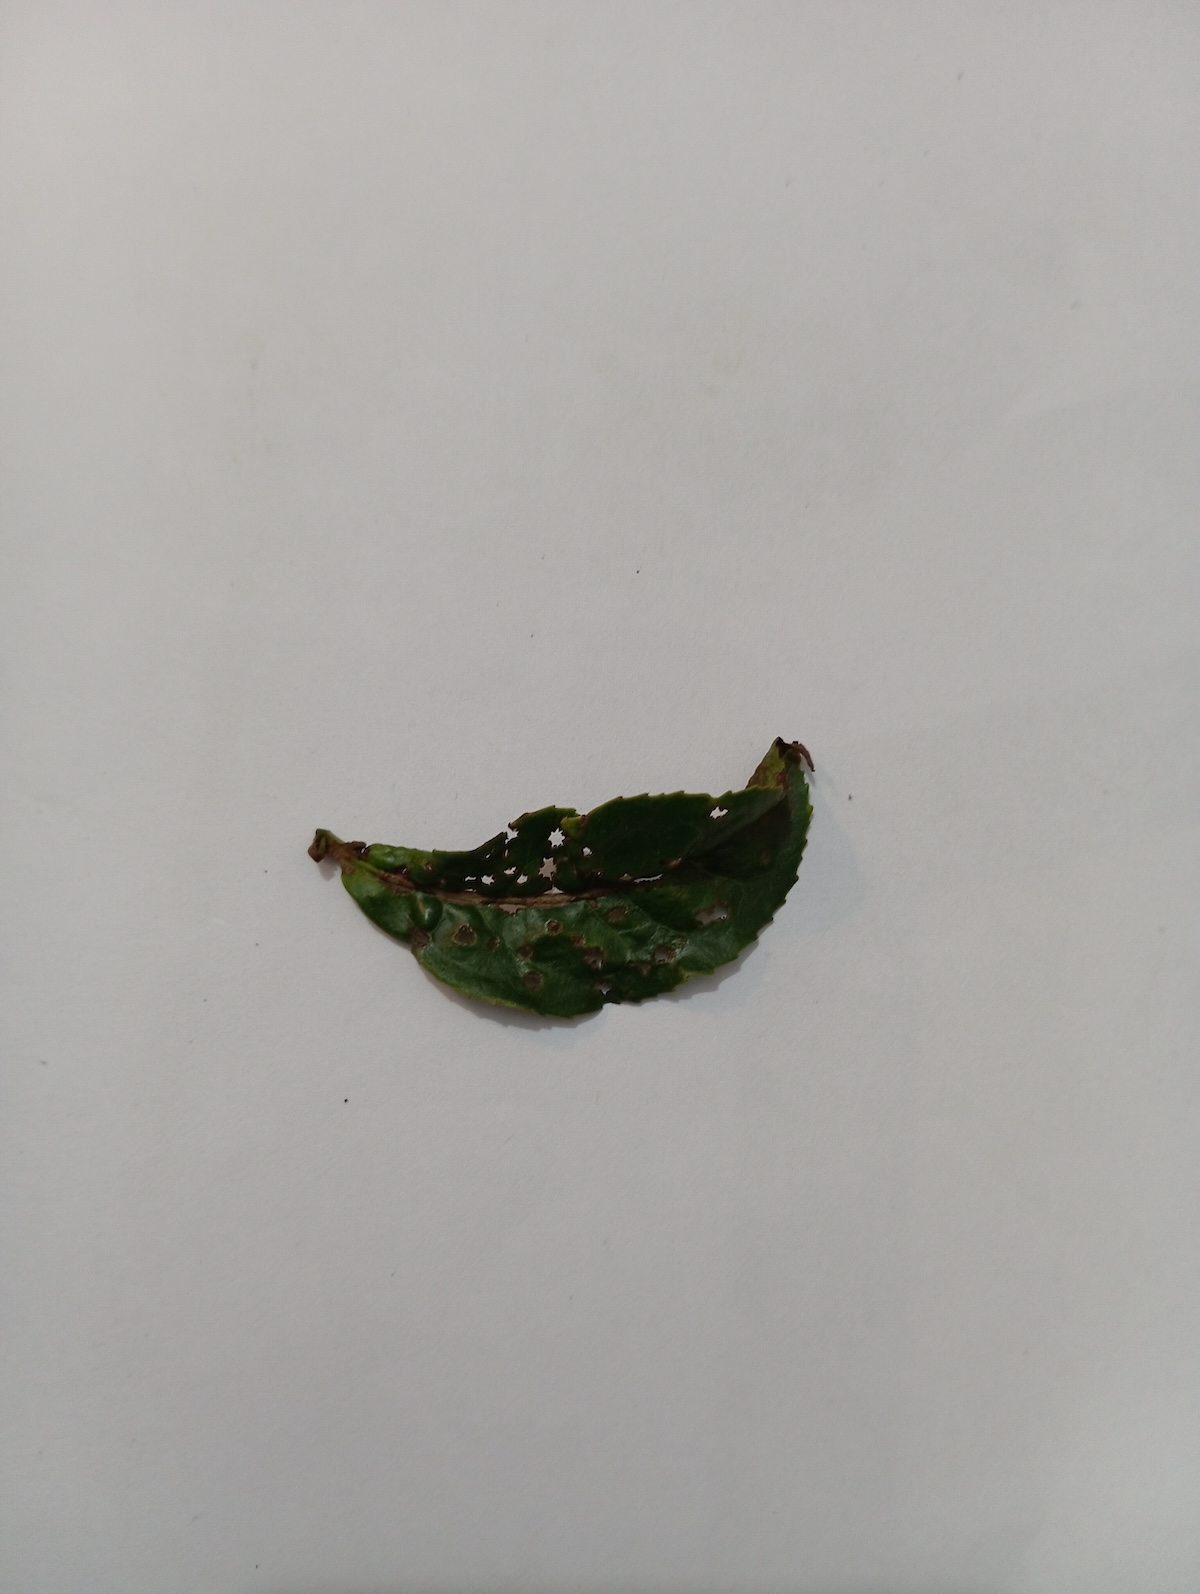
Label: Green mirid bug